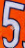
Number: 5